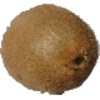
Label: kiwi